Hellisay

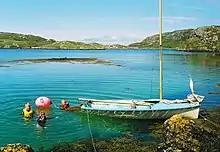
Bàgh Hintis looking west

Hellisay is one of ten islands in the Sound of Barra, a Site of Community Importance for conservation in the Outer Hebrides of Scotland. of a string of islands in the Sound of Barra, Hellisay lies close to its neighbour Gighay, with a narrow channel, the Sound of Gighay, between.